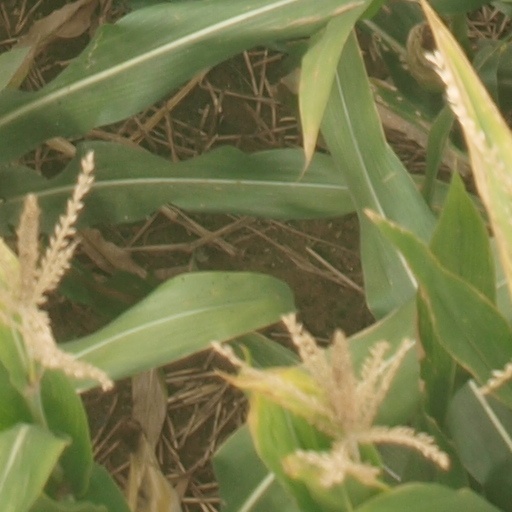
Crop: maize; corn